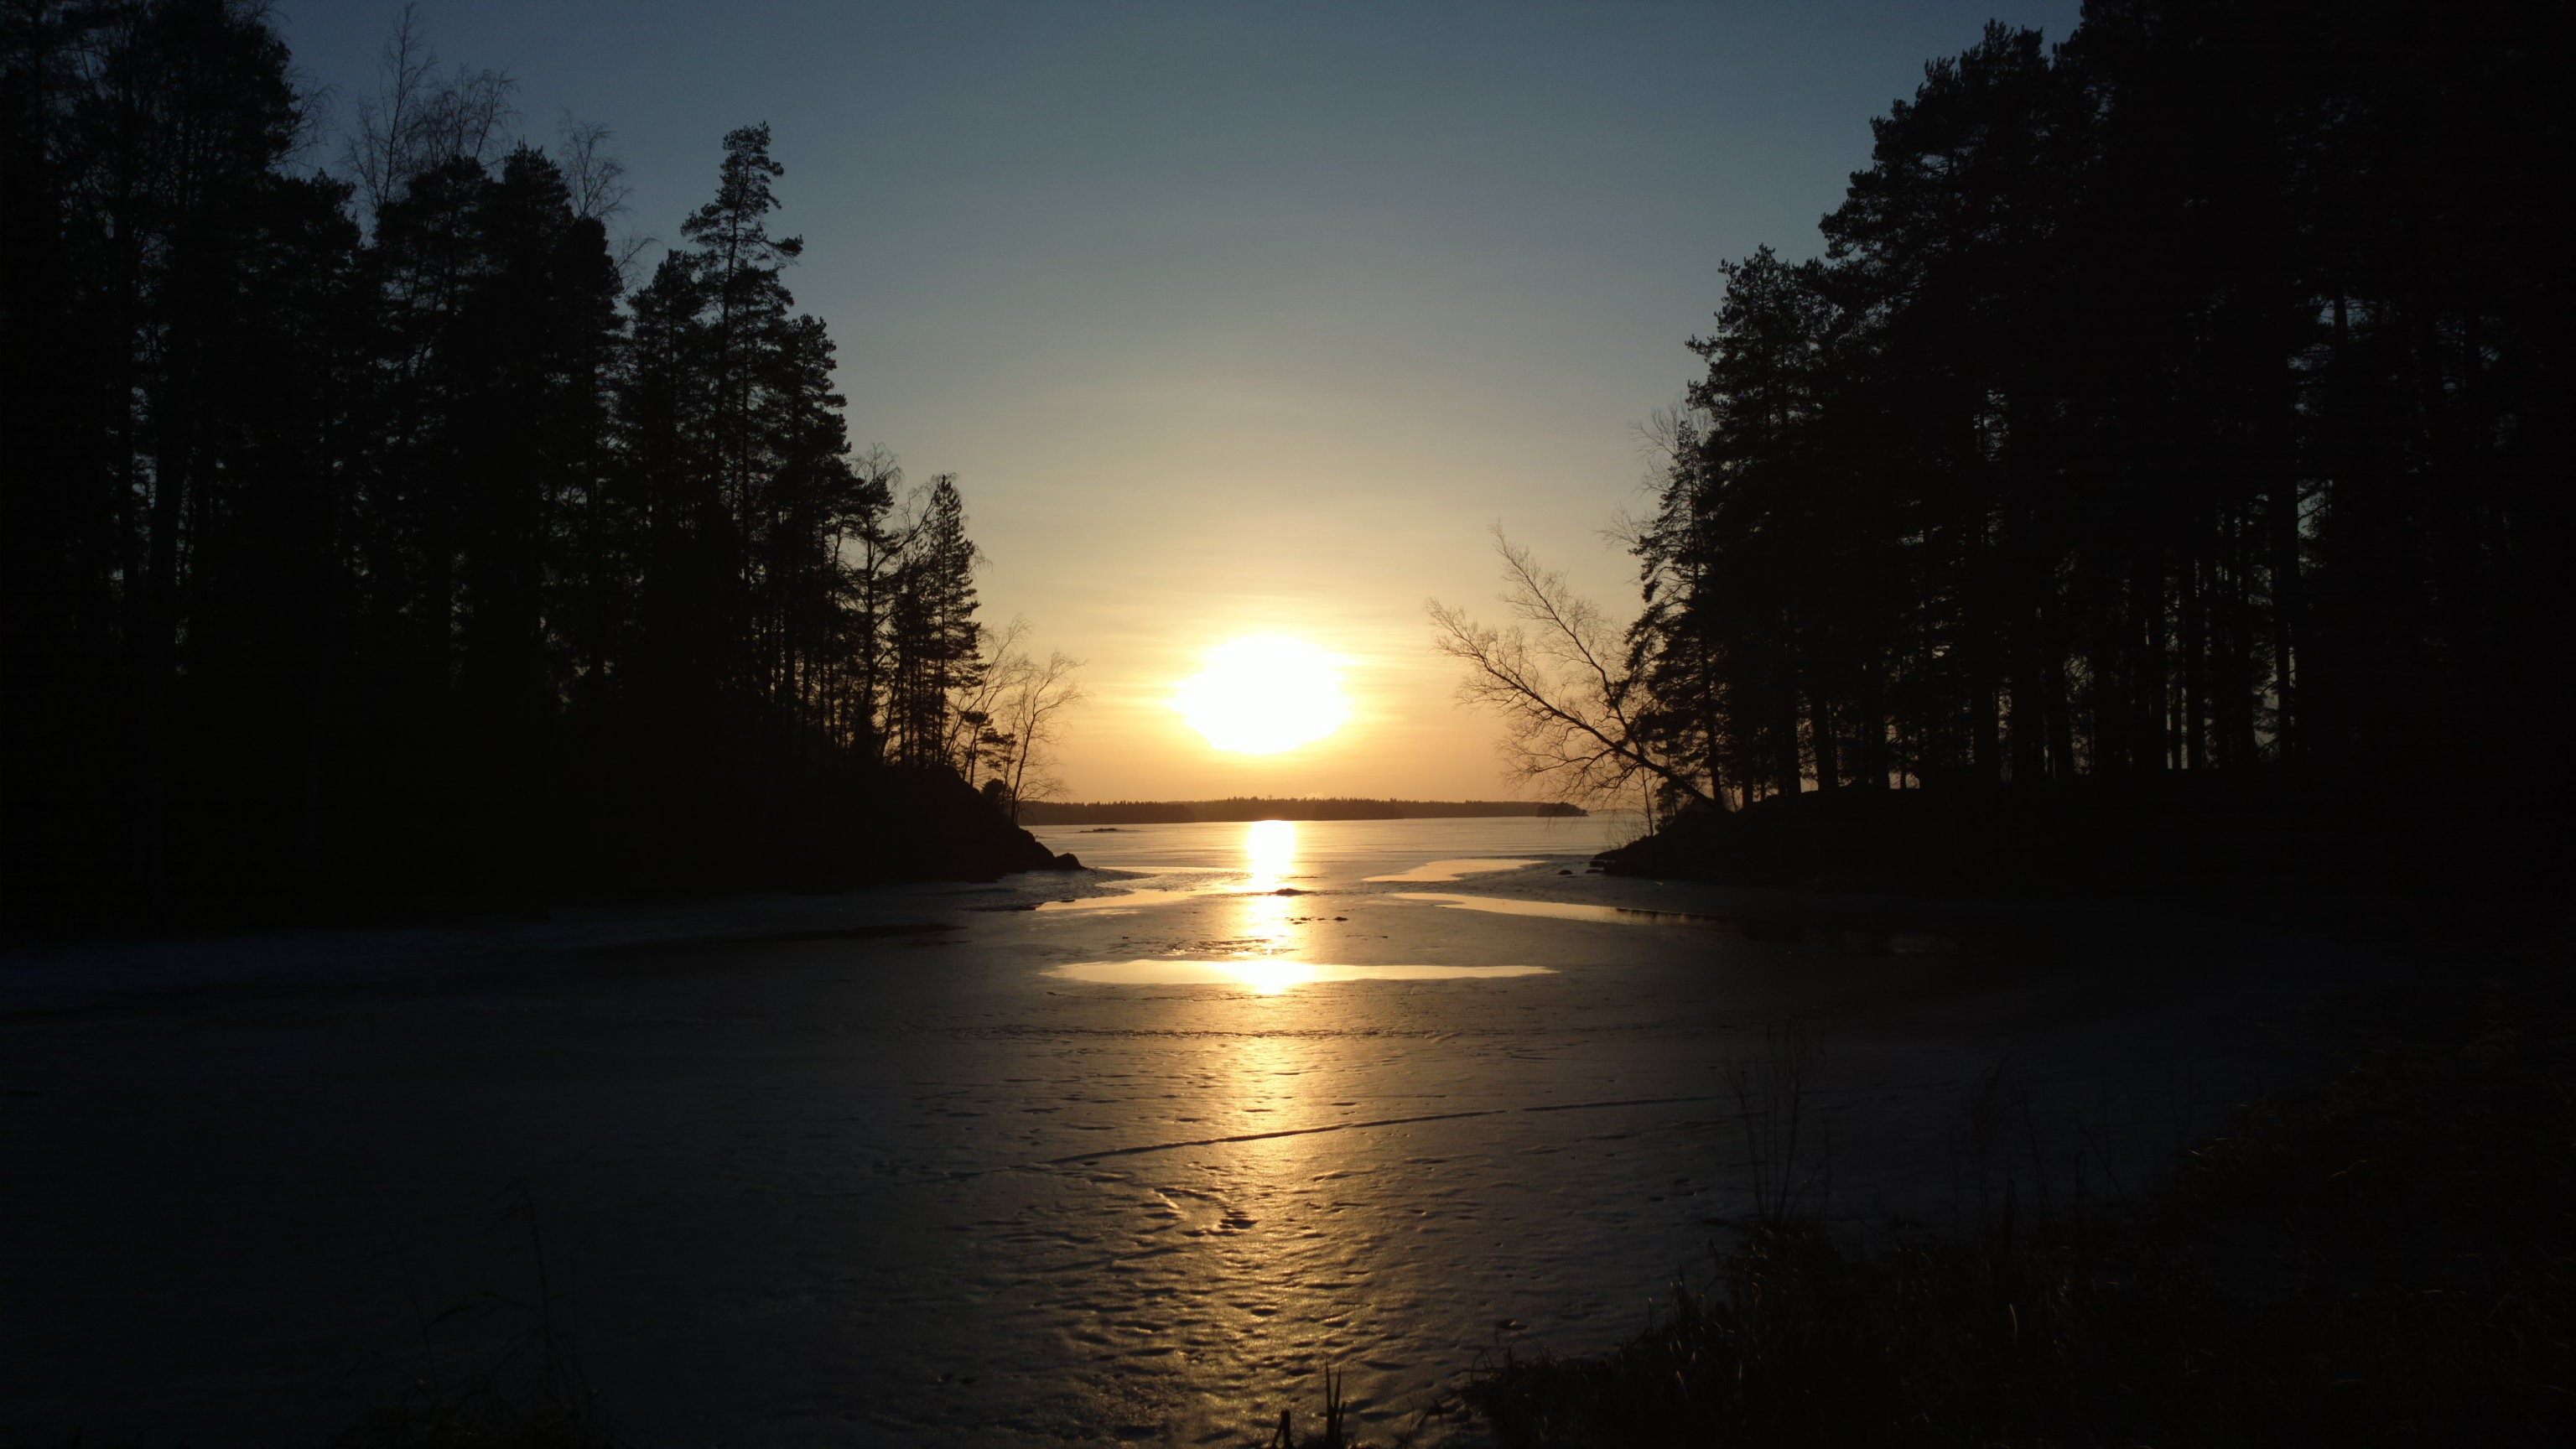
light, sun, sunrise, sunset, night, sunlight, morning, dawn, atmosphere, dusk, evening, twilight, reflection, darkness, moonlight, atmospheric phenomenon, aurigonlasku